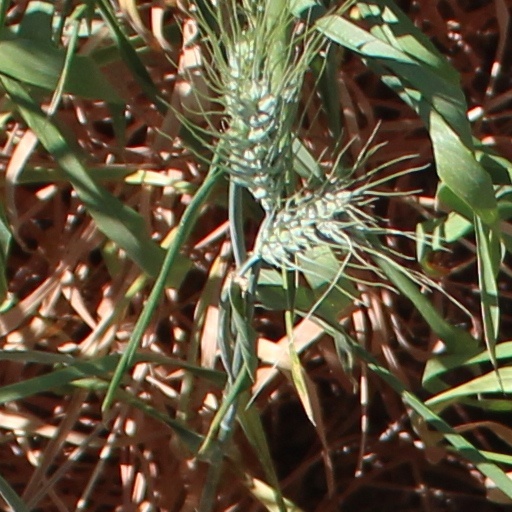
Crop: wheat